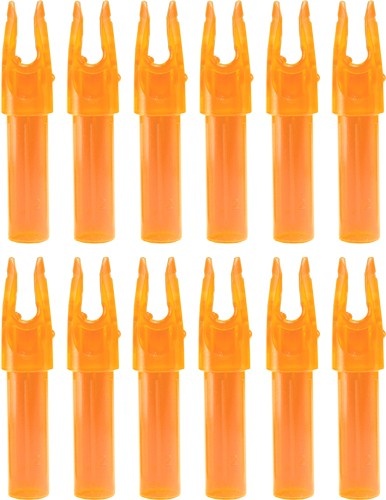
PRECISION ORANGE .244 ID 12PK<CARBON EXPRESS NOCK LAUNCHPAD
CARBON EXPRESS NOCK LAUNCHPADPRECISION ORANGE .244 ID 12PK< FEATURES -Clear Orange -12 pack -Fits all Carbon Express shafts with a 0.234" & 0.244" inside diameter -Precise contact points -Controlled arrow release for more consistent accuracy -Perfectly aligned nock barrel - Truer flight for greater accuracy -Concentric design - Nock centers itself in the arrow shaft for more consistent performance
Brand: Carbon Express
Category: Sporting Goods > Outdoor Recreation > Hunting & Shooting > Archery > Arrow Parts & Accessories > Arrow Nocks > Push-In Arrow Nocks